Calvin Coolidge

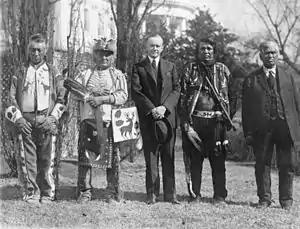
Osage men with Coolidge after he signed the bill granting Native Americans U.S. citizenship

According to one biographer, Coolidge was "devoid of racial prejudice", but he rarely took the lead on civil rights. Coolidge disliked the Ku Klux Klan and no Klansman is known to have received an appointment from him. In the 1924 presidential election, his opponents, Robert La Follette and John Davis, and his running mate, Charles Dawes, often attacked the Klan, but Coolidge avoided the subject.